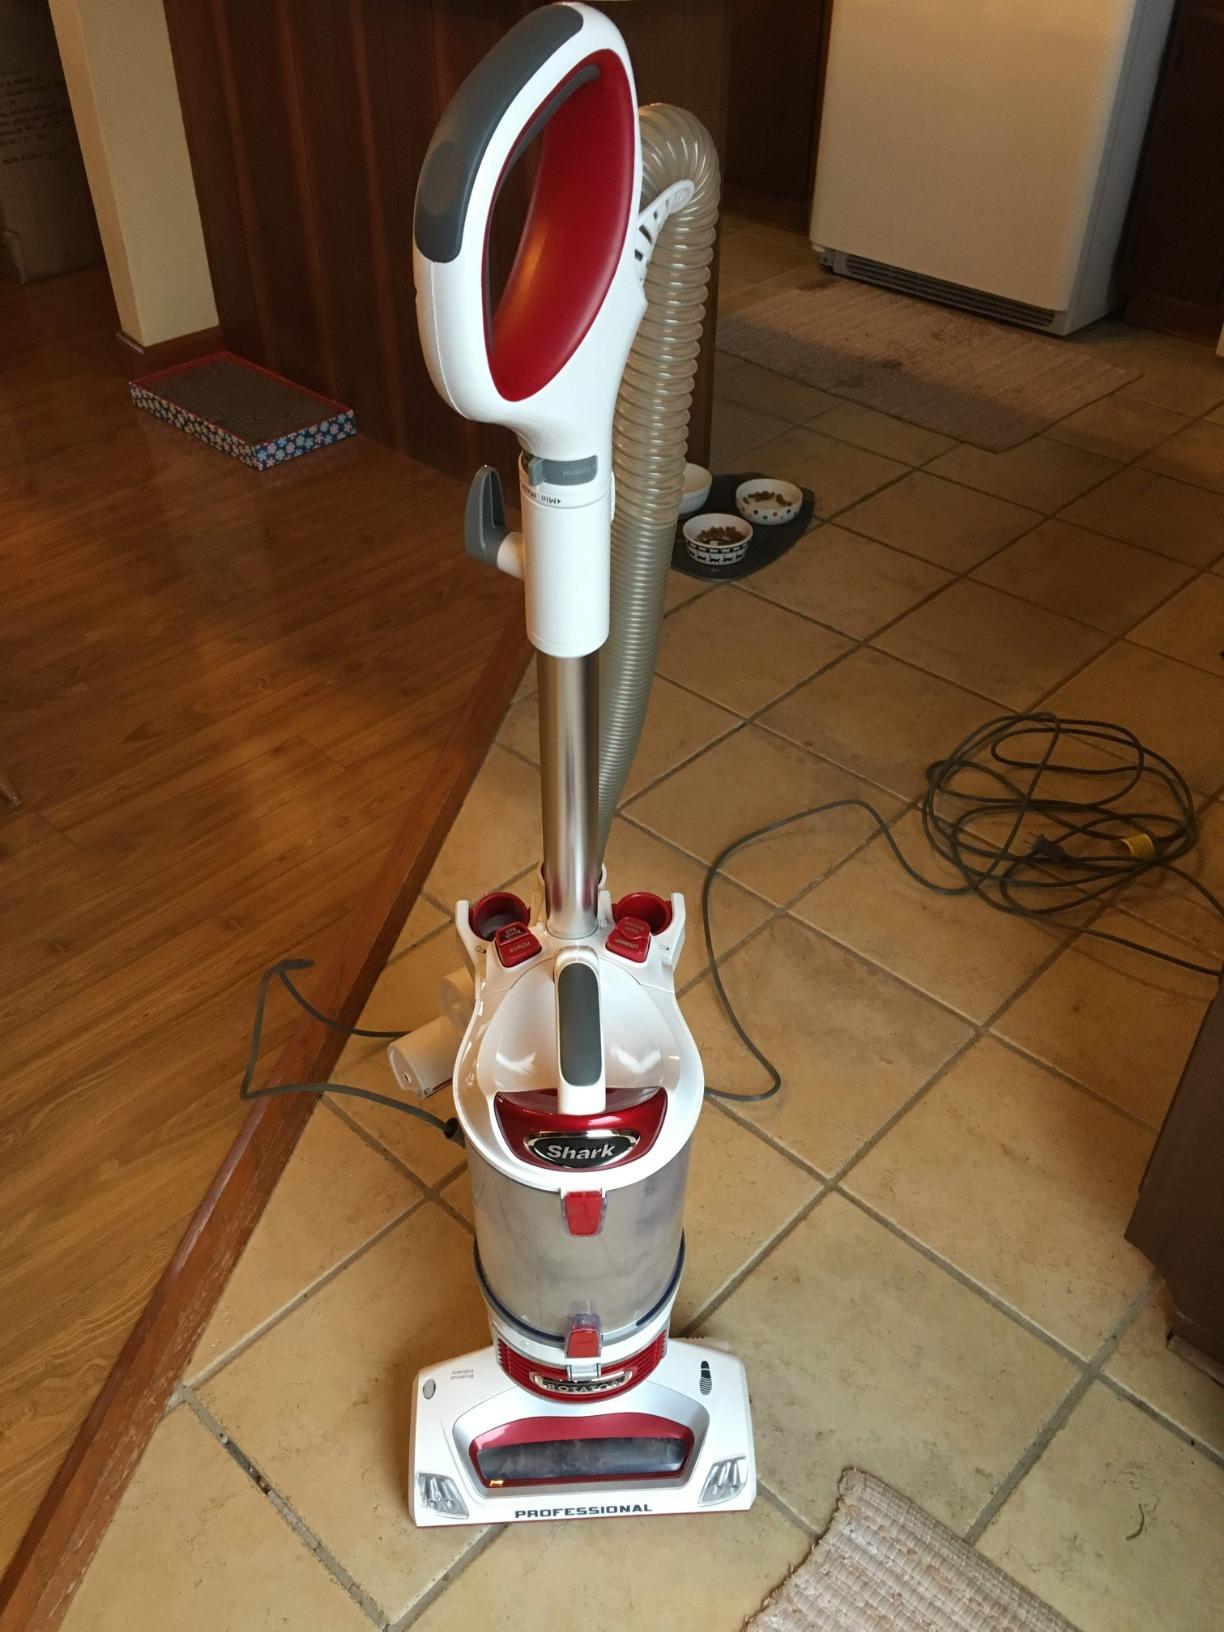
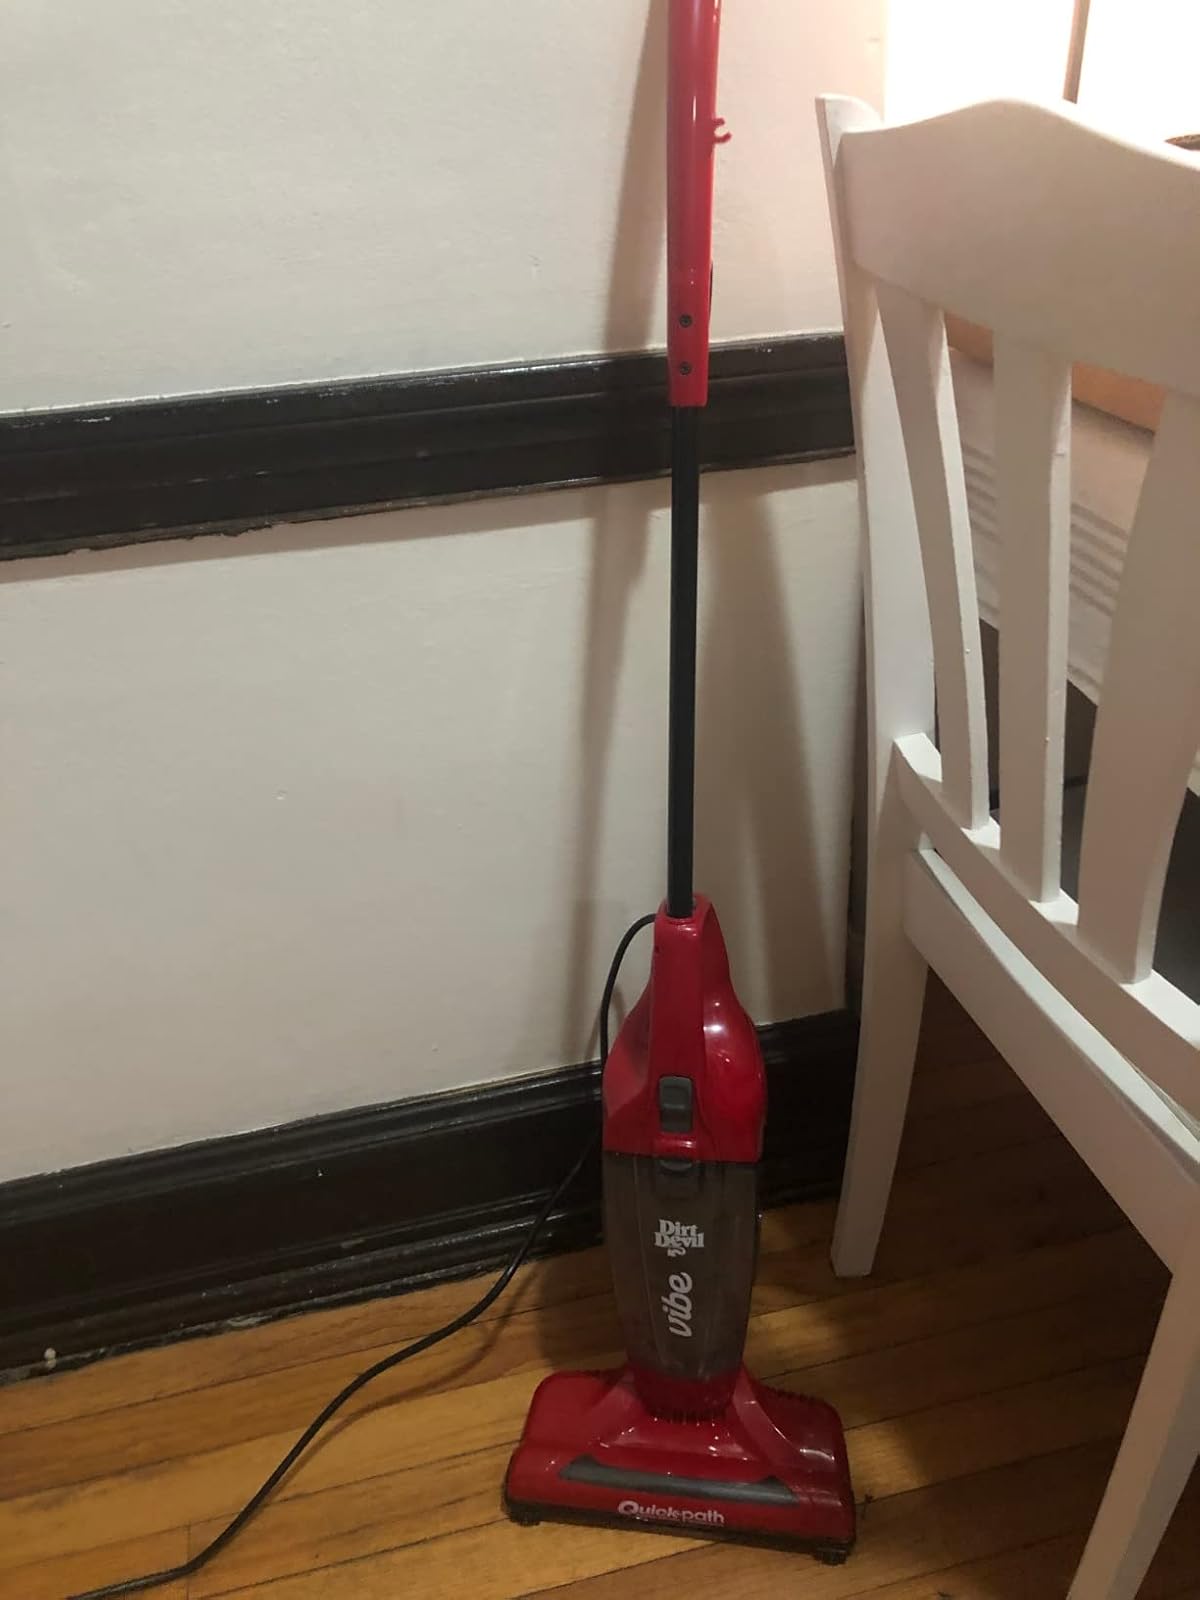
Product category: items_vacuum
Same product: no